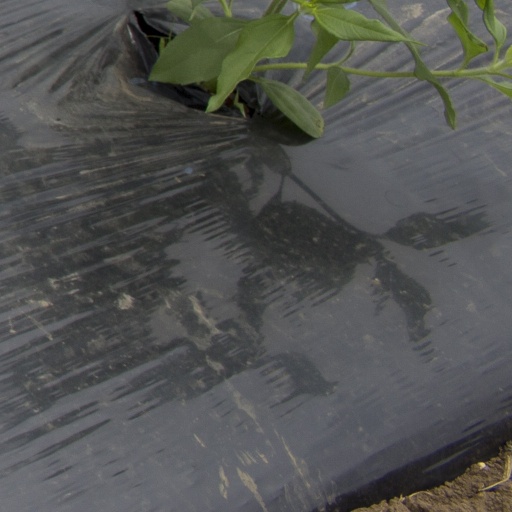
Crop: Jerusalem artichoke